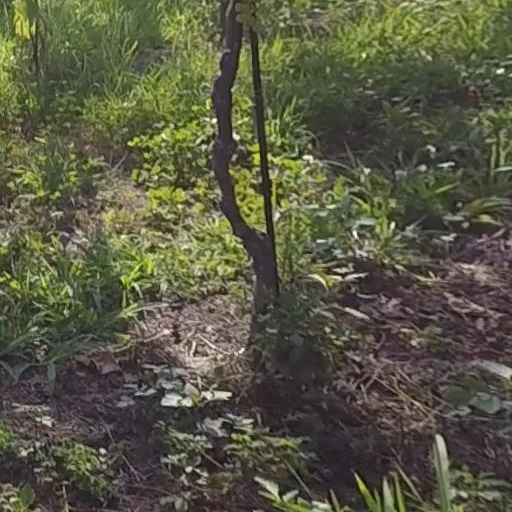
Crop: grape